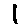
Label: 1